Antofagasta

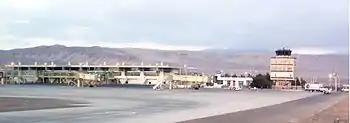
Andrés Sabella Gálvez International Airport

The city has several public and private educational universities. Two major traditional universities, one that is public, University of Antofagasta, and other private, Catholic University of the North. Several private autonomous universities have been open since 2002. Previously, the now-defunct "University José Santos Ossa" was the only private autonomous university in Antofagasta.